Four occupations

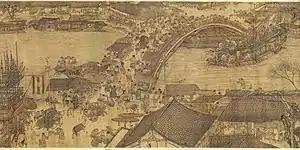
Street scene in Bianjing (modern Kaifeng)

From existing literary evidence, commoner categories in China were employed for the first time during the Warring States period (403–221 BC). Despite this, Eastern-Han (AD 25–220) historian Ban Gu (AD 32–92) asserted in his "Book of Han" that the four occupations for commoners had existed in the Western Zhou (c. 1050–771 BC) era, which he considered a golden age. However, it is now known that the classification of four occupations as Ban Gu understood it did not exist until the 2nd century BC. Ban explained the social hierarchy of each group in descending order: